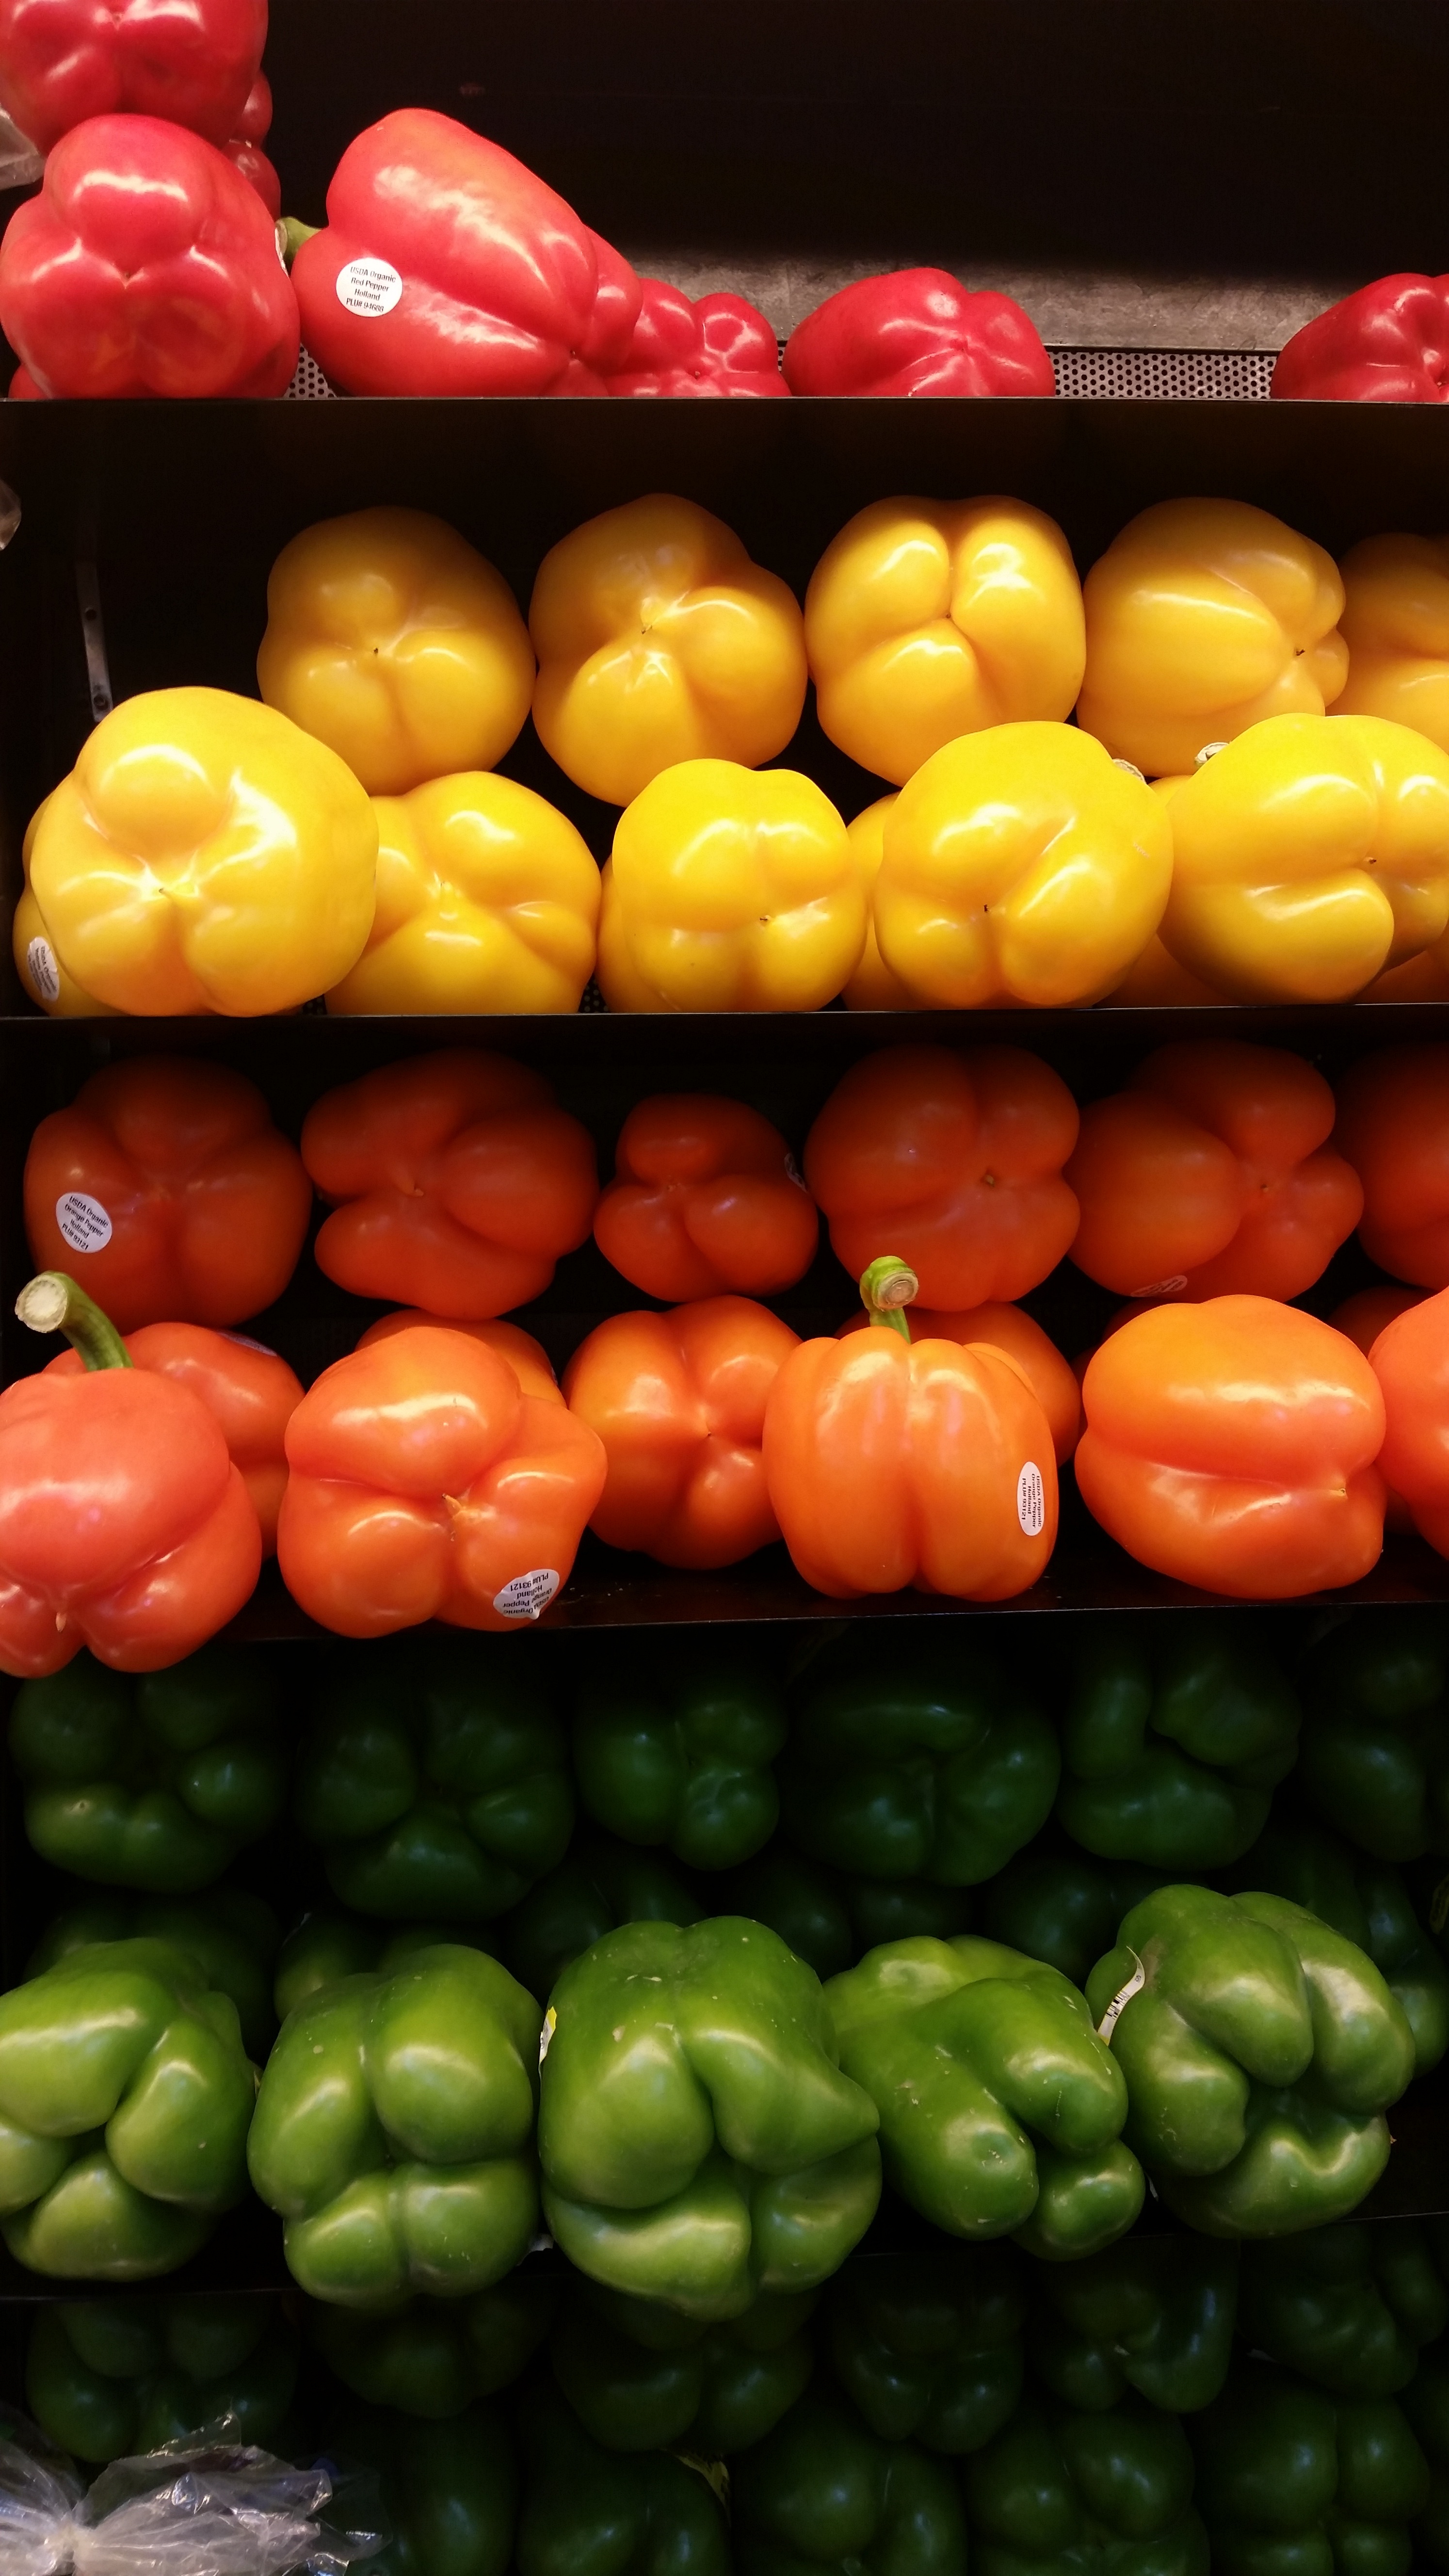
plant, fruit, flower, store, food, produce, vegetable, shelf, colorful, vegetables, peppers, bell pepper, supermarket, paprika, flowering plant, chili pepper, land plant, bell peppers and chili peppers